My Gun Is Quick

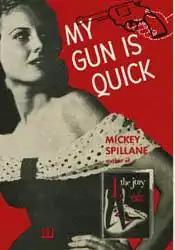
First edition (publ. E.P. Dutton)

My Gun Is Quick (1950) is Mickey Spillane's second novel featuring private investigator Mike Hammer. It was the basis for the 1957 film of the same name.